Trudy Wroe

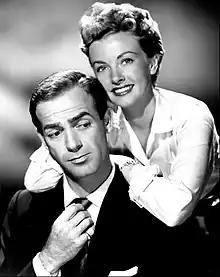
Mark Stevens and Wroe as Lorelei Kilbourne in "Big Town" (1954)

Born in Los Angeles, Wroe majored in art at Manual Arts High School, as she planned a career as a commercial artist.